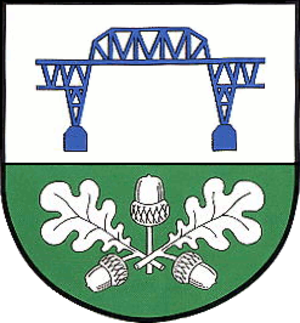
Hochdonn est une commune allemande du Schleswig-Holstein, située dans l'arrondissement de Dithmarse, à 18 kilomètres au nord-ouest de la ville d'Itzehoe, près du canal de Kiel. Hochdonn est l'une des 14 communes de l'Amt Burg-St. Michaelisdonn dont le siège est à Burg.